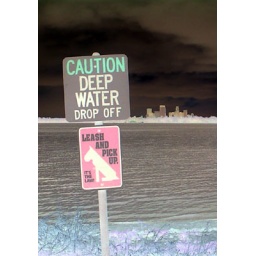
Some image manipulation. The sky was angry that day over lake Calhoun in Minneapolis